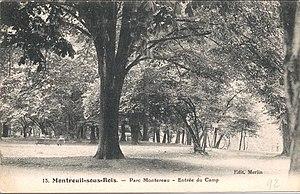
Le parc Montreau à Montreuil-sous-Bois
Le parc Montreau est un parc situé boulevard Théophile-Sueur à Montreuil en Seine-Saint-Denis.